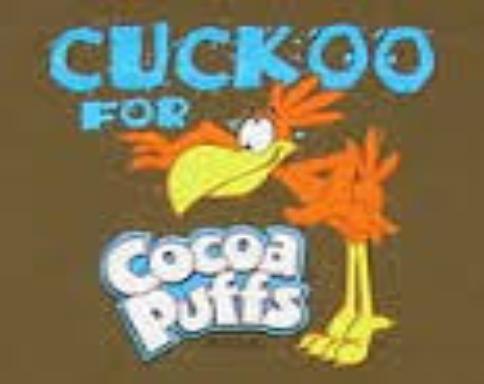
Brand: Cocoa Puffs
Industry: Food